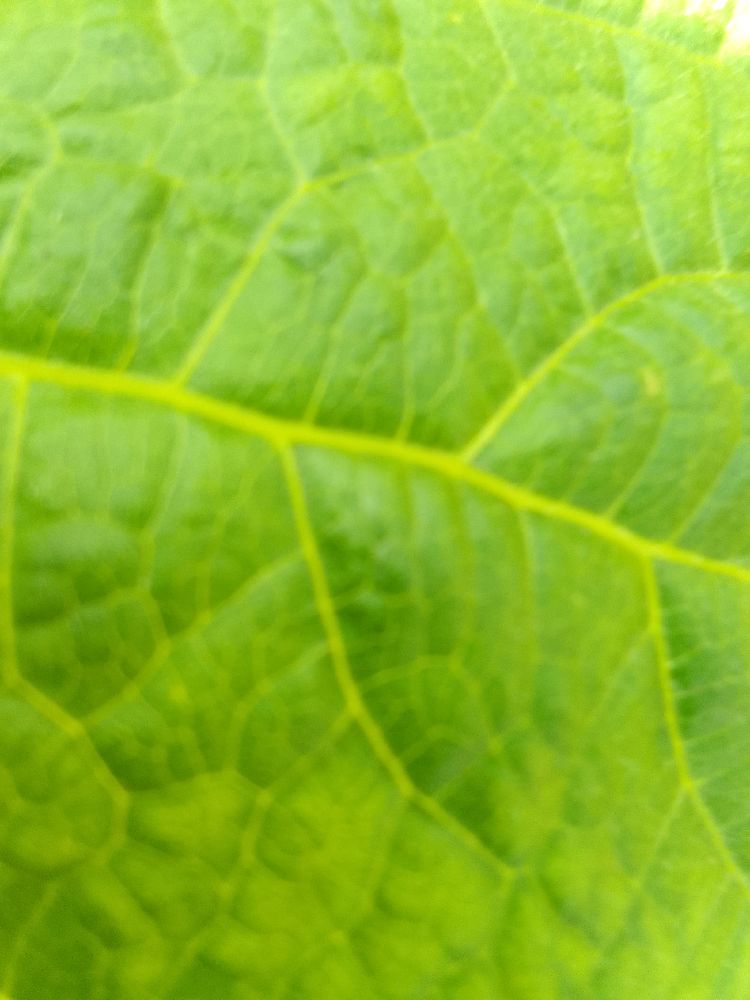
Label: healthy